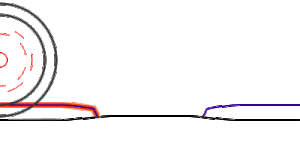
Conception de voie de tramway aux cœurs d’aiguillage et aux croisements. Dans le but de diminuer les nuisances consécutives au bruit causé par le passage des roues sur les discontinuités de la surface de roulement de la voie aux cœurs d’aiguillage, ces derniers sont souvent conçus pour abaisser la surface pour que le tramway ne soit soutenu que par le boudin. Cette animation démontre le support de la roue par le boudin lors du passage de discontinuités de la surface de roulement.
Le tramway, plus couramment le tram, est une forme de transport en commun urbain ou interurbain à roues en acier circulant sur des voies ferrées équipées de rails plats, et qui est soit implanté en site propre, soit encastré à l'aide de rails à gorge dans la voirie routière.